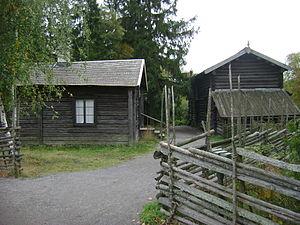
La décoration de pignon en Scandinavie dans l’habitat traditionnel et rural des pays nordiques est intimement liée à la construction en bois et aux bâtiments en rondins empilés. Contrairement à d’autres régions européennes où la maison principale fait l’objet d’une attention plus particulière de la part des propriétaires, l’ornementation concerne à la fois l’habitation principale et les bâtiments annexes comme de simples greniers, des étables ou des fenils isolés pour lesquels la sculpture traditionnelle sur bois apporte des panneaux sculptés et des bas-reliefs qui complètent les motifs ornementaux des sommets de pignon. Alors qu’elle a quasi disparu dans de nombreuses régions scandinaves méridionales, elle s’est encore maintenue dans les régions de montagne, de hauts plateaux et de contrées très boisées à l’écart des axes de communication. La décoration supérieure du pignon joue soit sur un motif croisé, soit sur la verticalité d’un poteau, soit enfin sur les deux cumulés comme dans le stabbur sur la photographie ci-contre.